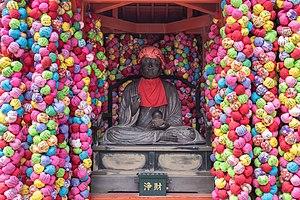
Talismans kukuri-zaru (balles de culte) multicolores autour d'une statue Kōshin, au temple Kongoji Yasaka Kōshin-dō, dans l'arrondissement de Higashiyama-ku à Kyoto, Japon. Les fidèles écrivent leurs souhaits sur ces balles en tissu appelé «kukurizaru», représentant les singes de la sagesse, et les pendent sur le site. 日本語: 金剛寺 (京都市) 青面金剛
Le Yasaka Kōshin-dō, ou de son nom complet Daikoku-san Kongō-ji Kōshin-dō, est un petit temple situé dans l'arrondissement de Higashiyama-ku de Kyoto au Japon. Le temple se trouve dans le voisinage du Kiyomizu-dera.